Giro d'Italia Women

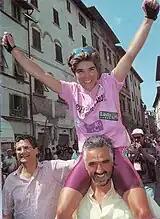
Michela Fanini celebrating her victory at the 1994 race

The men's Giro d'Italia cycling race was first held in 1909, and is considered the second most important cycling race in the world. The women's Giro d'Italia was first held in 1988 as the Giro d'Italia Femminile. The first edition in 1988 was won by two-time Tour de France Feminin winner Maria Canins from Italy.